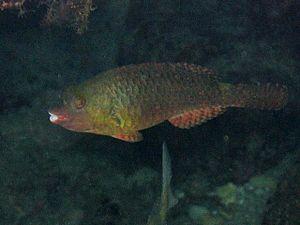
Le Poisson-perroquet méditerranéen est une espèce de poissons-perroquets. C'est la seule espèce de ce groupe présente en mer Méditerranée.